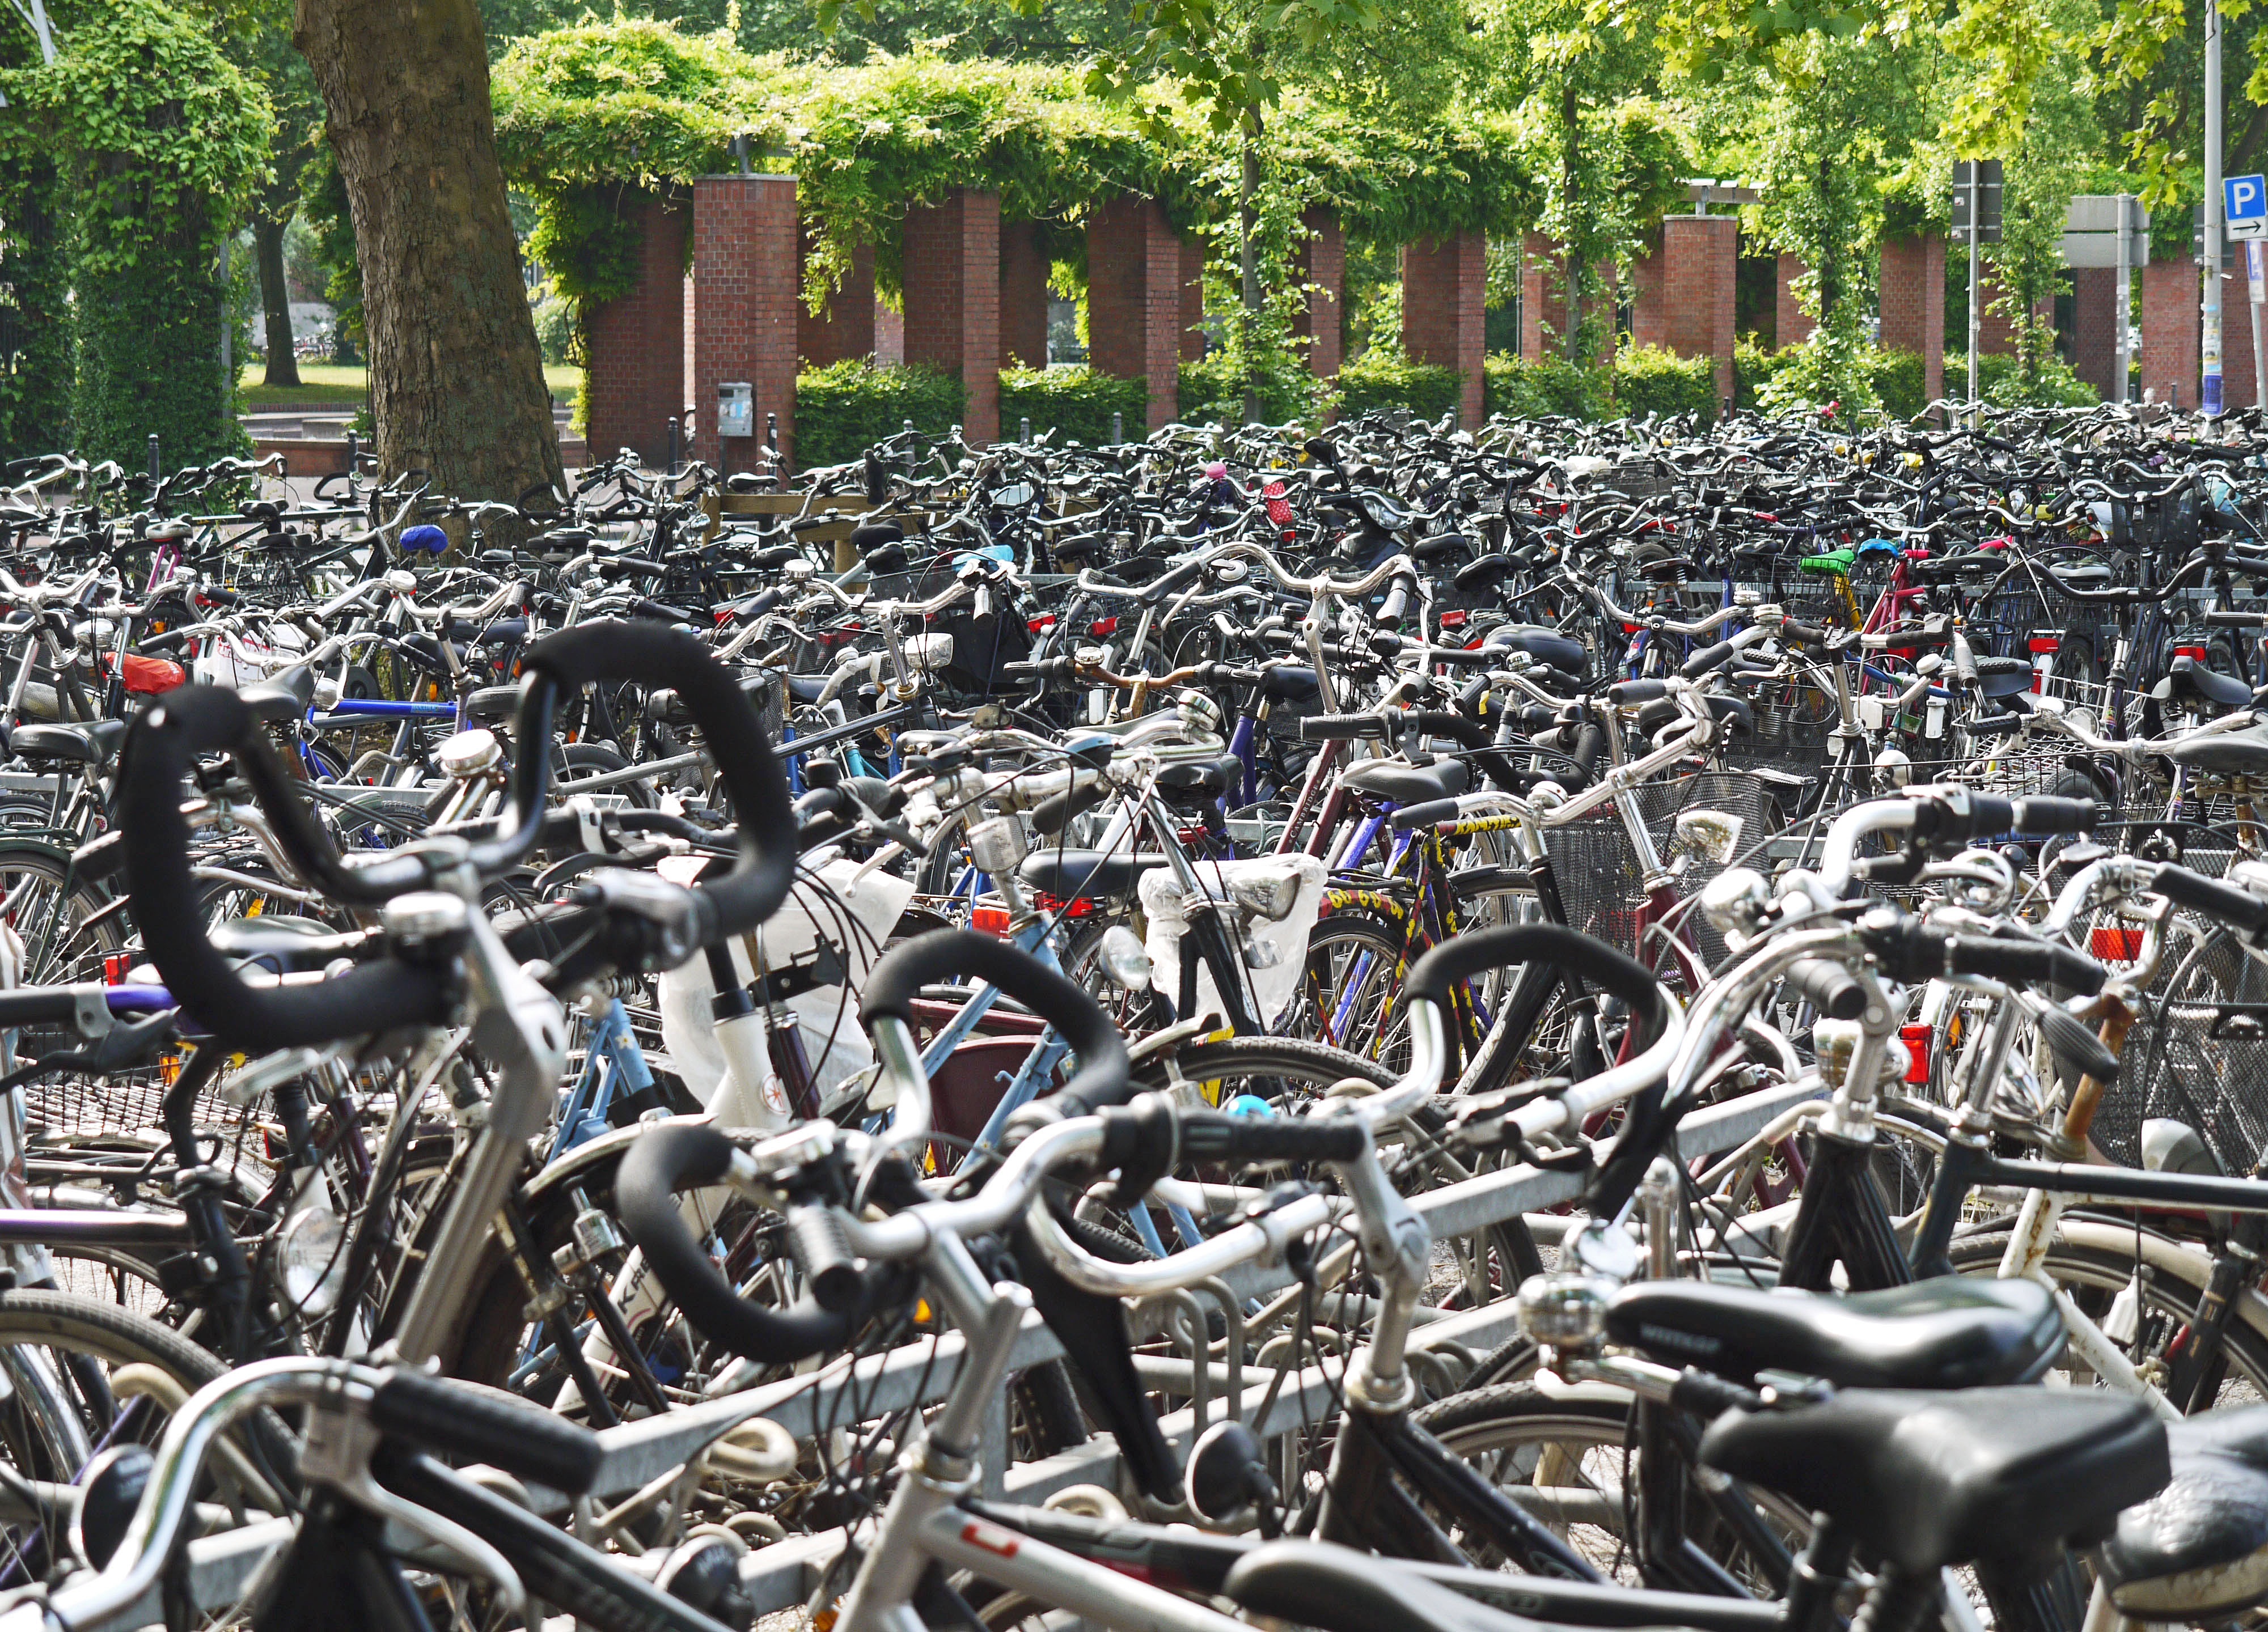
structure, wheel, bicycle, bike, transport, vehicle, motorcycle, park, sports equipment, cycling, spokes, bicycles, saddle, handlebars, central station, locomotion, commuter, cycling city, turned off, parking space, motorcycling, completed, munster, bike racks, plastic bag, parking possibility, abstellanlage, rain protection, sport venue, endurance sports, student city, cyclemania